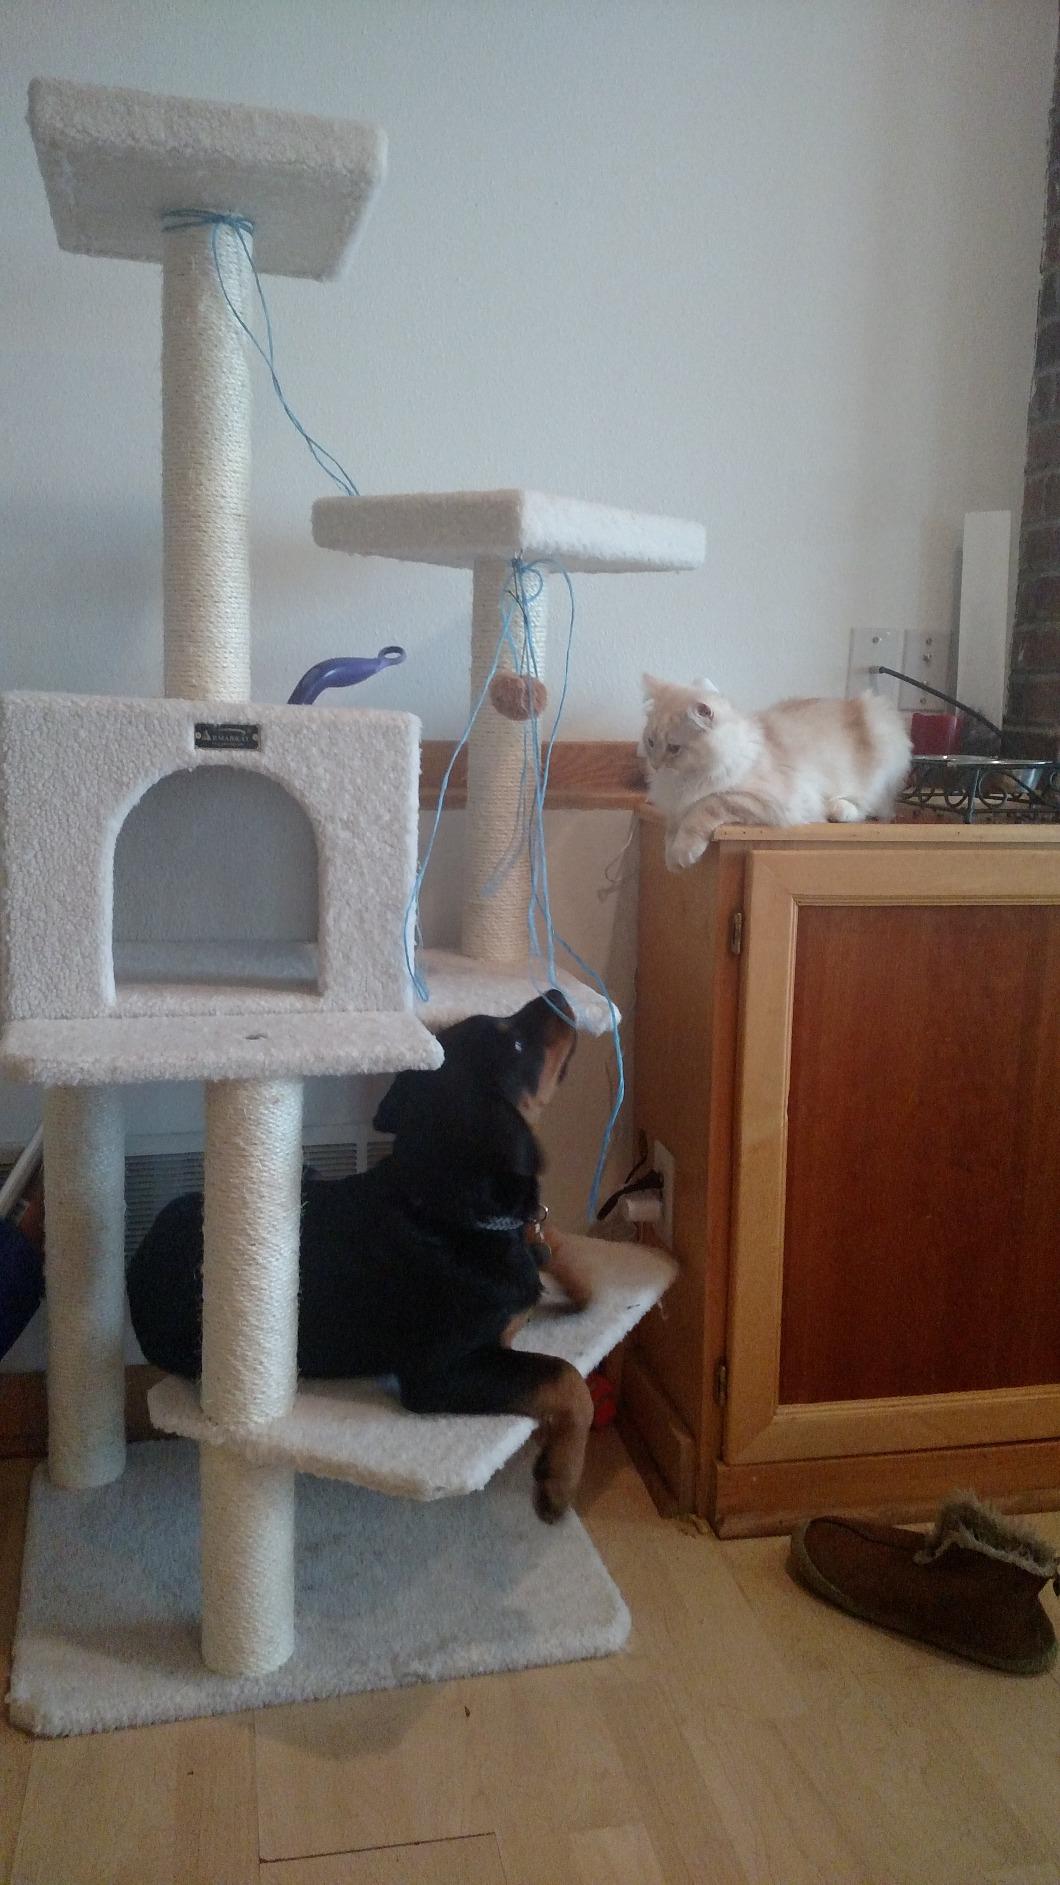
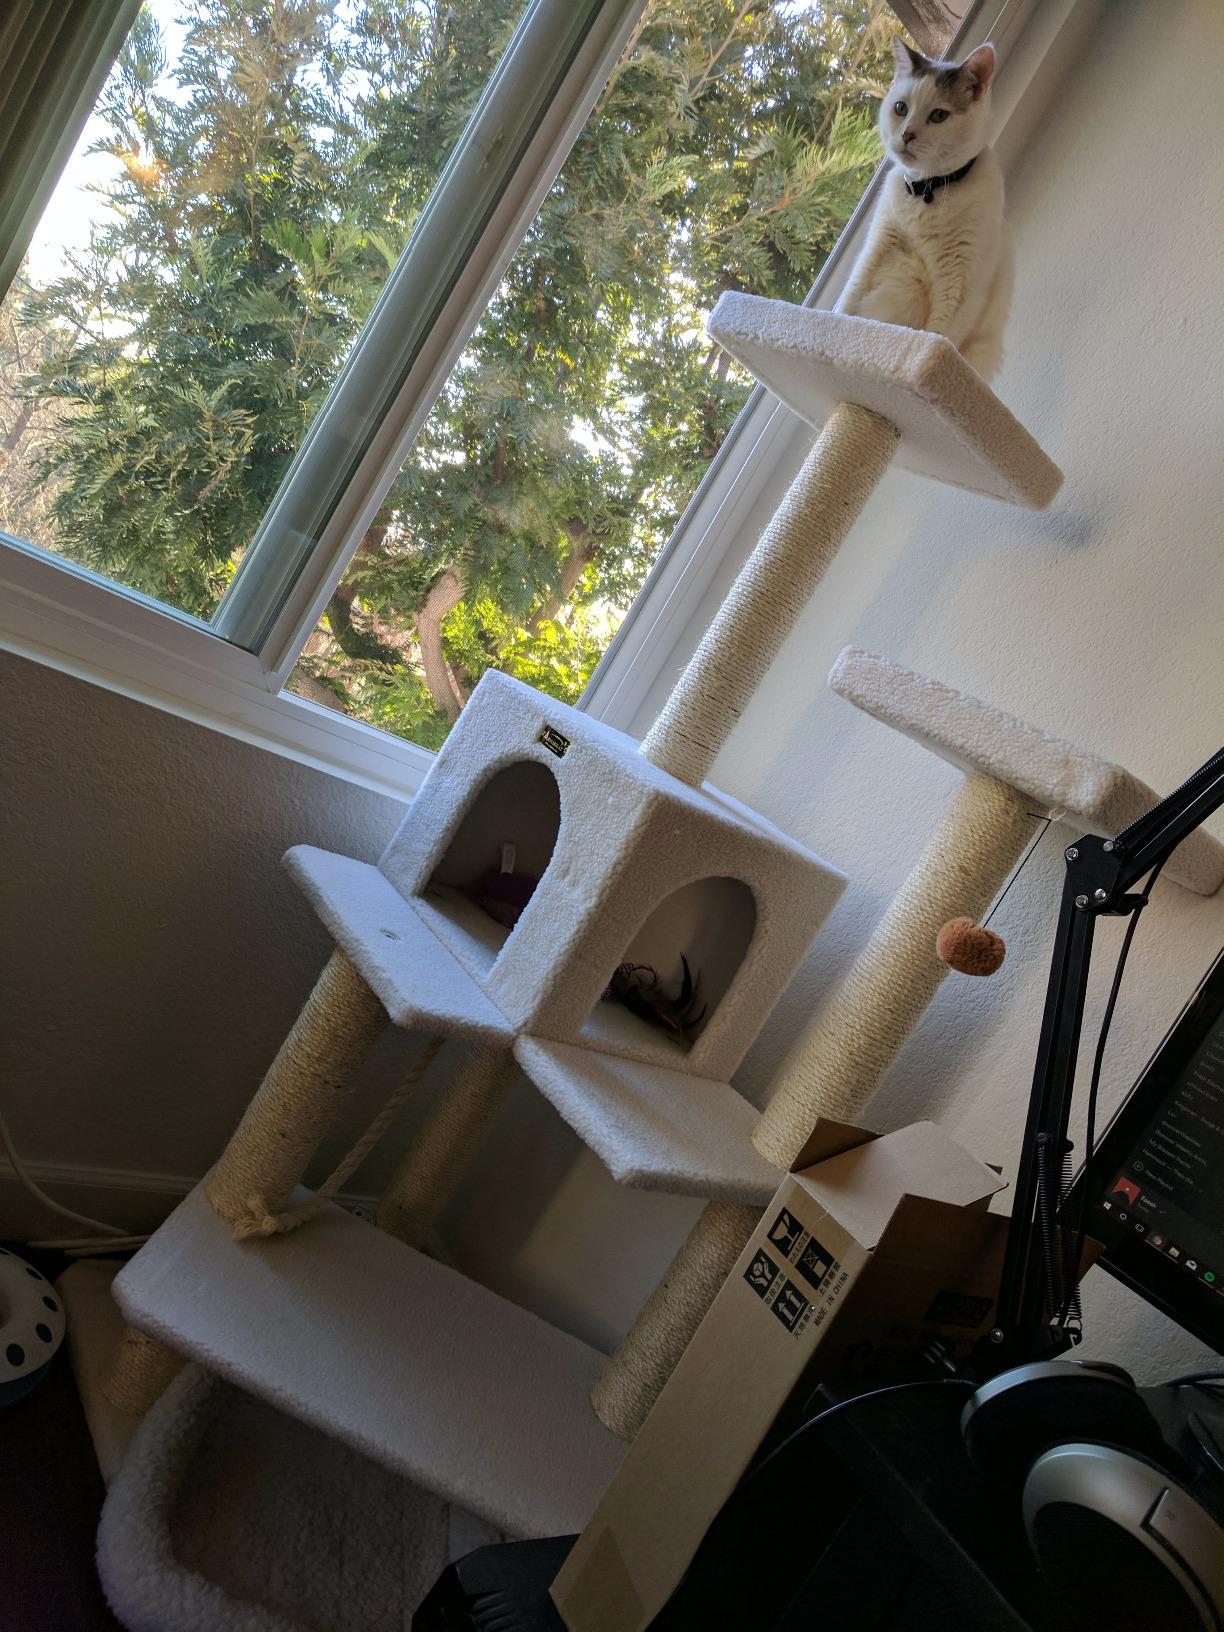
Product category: items_cat tree
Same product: yes